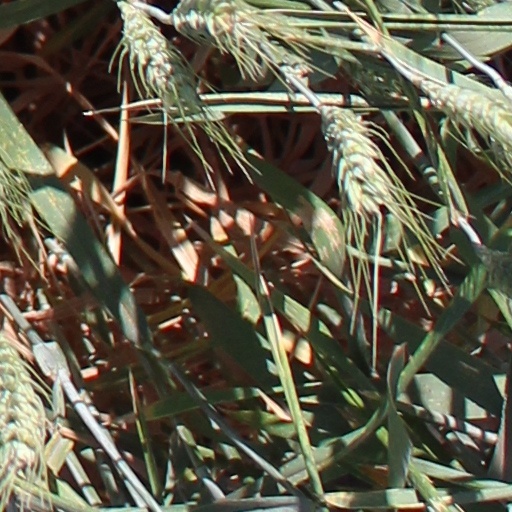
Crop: wheat